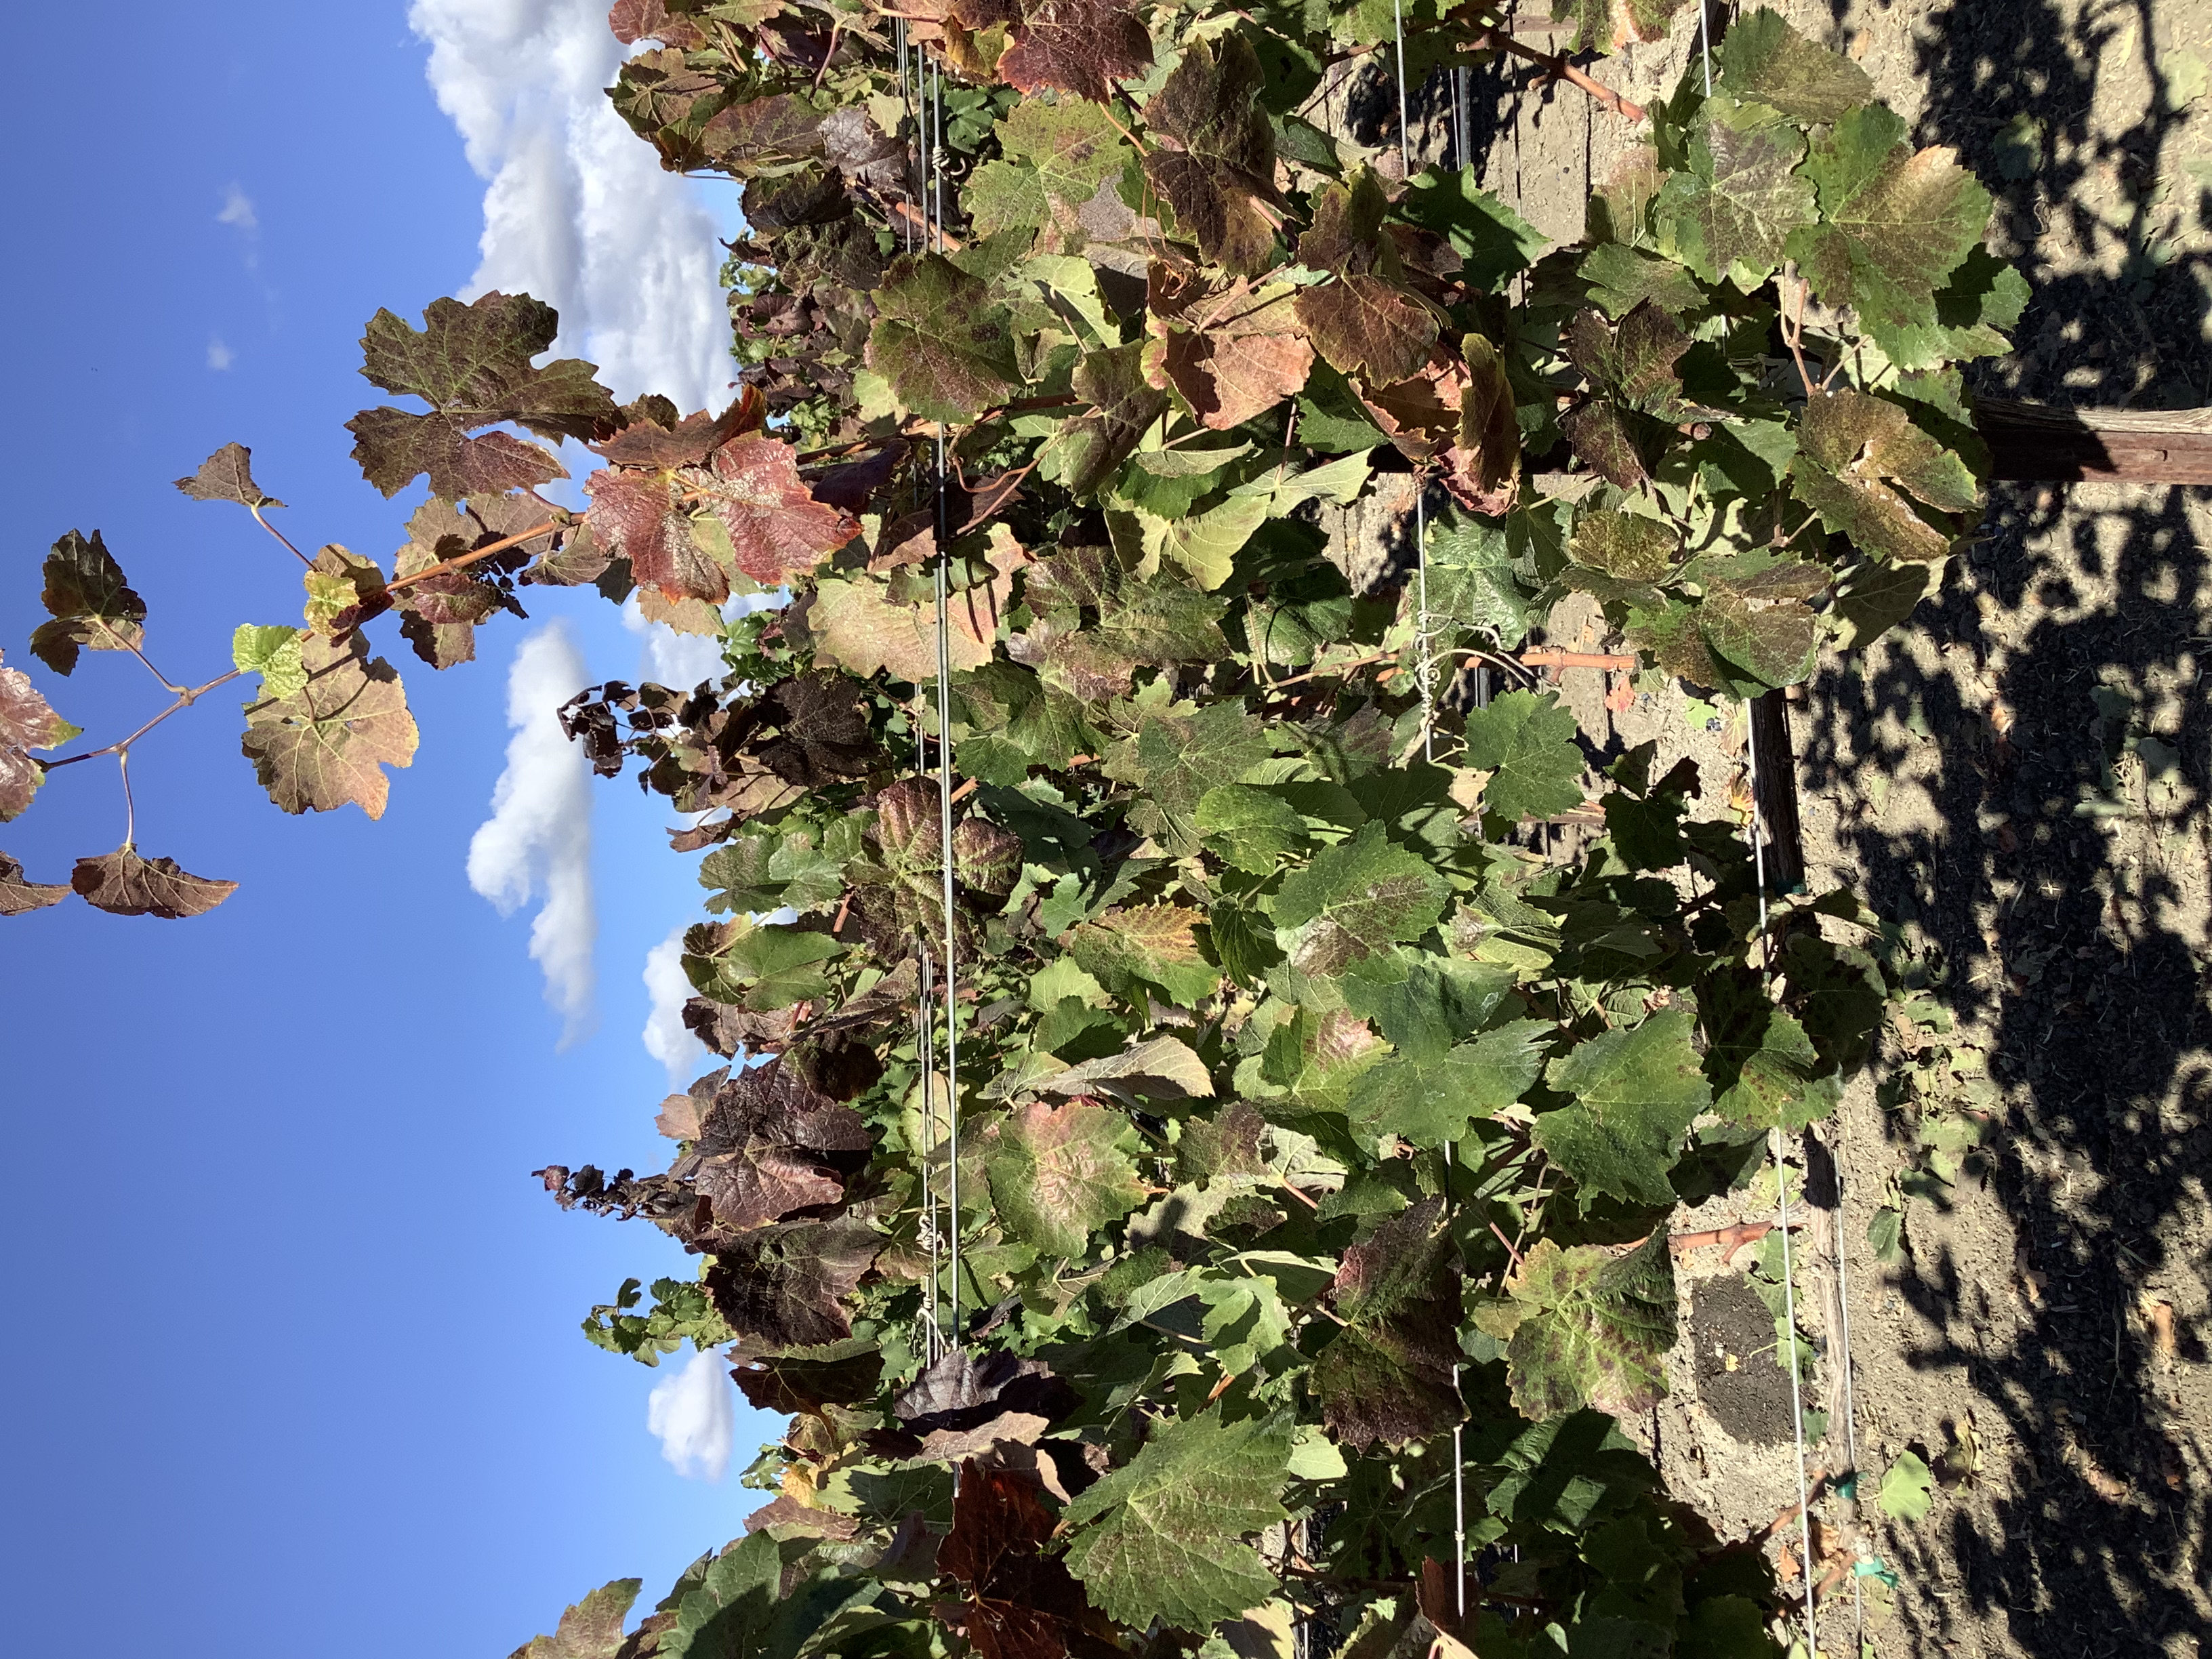
Label: Red Blotch